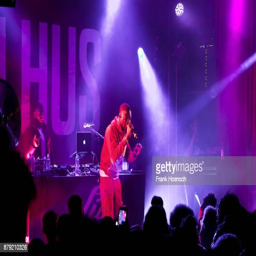
person performs live on stage during a concert